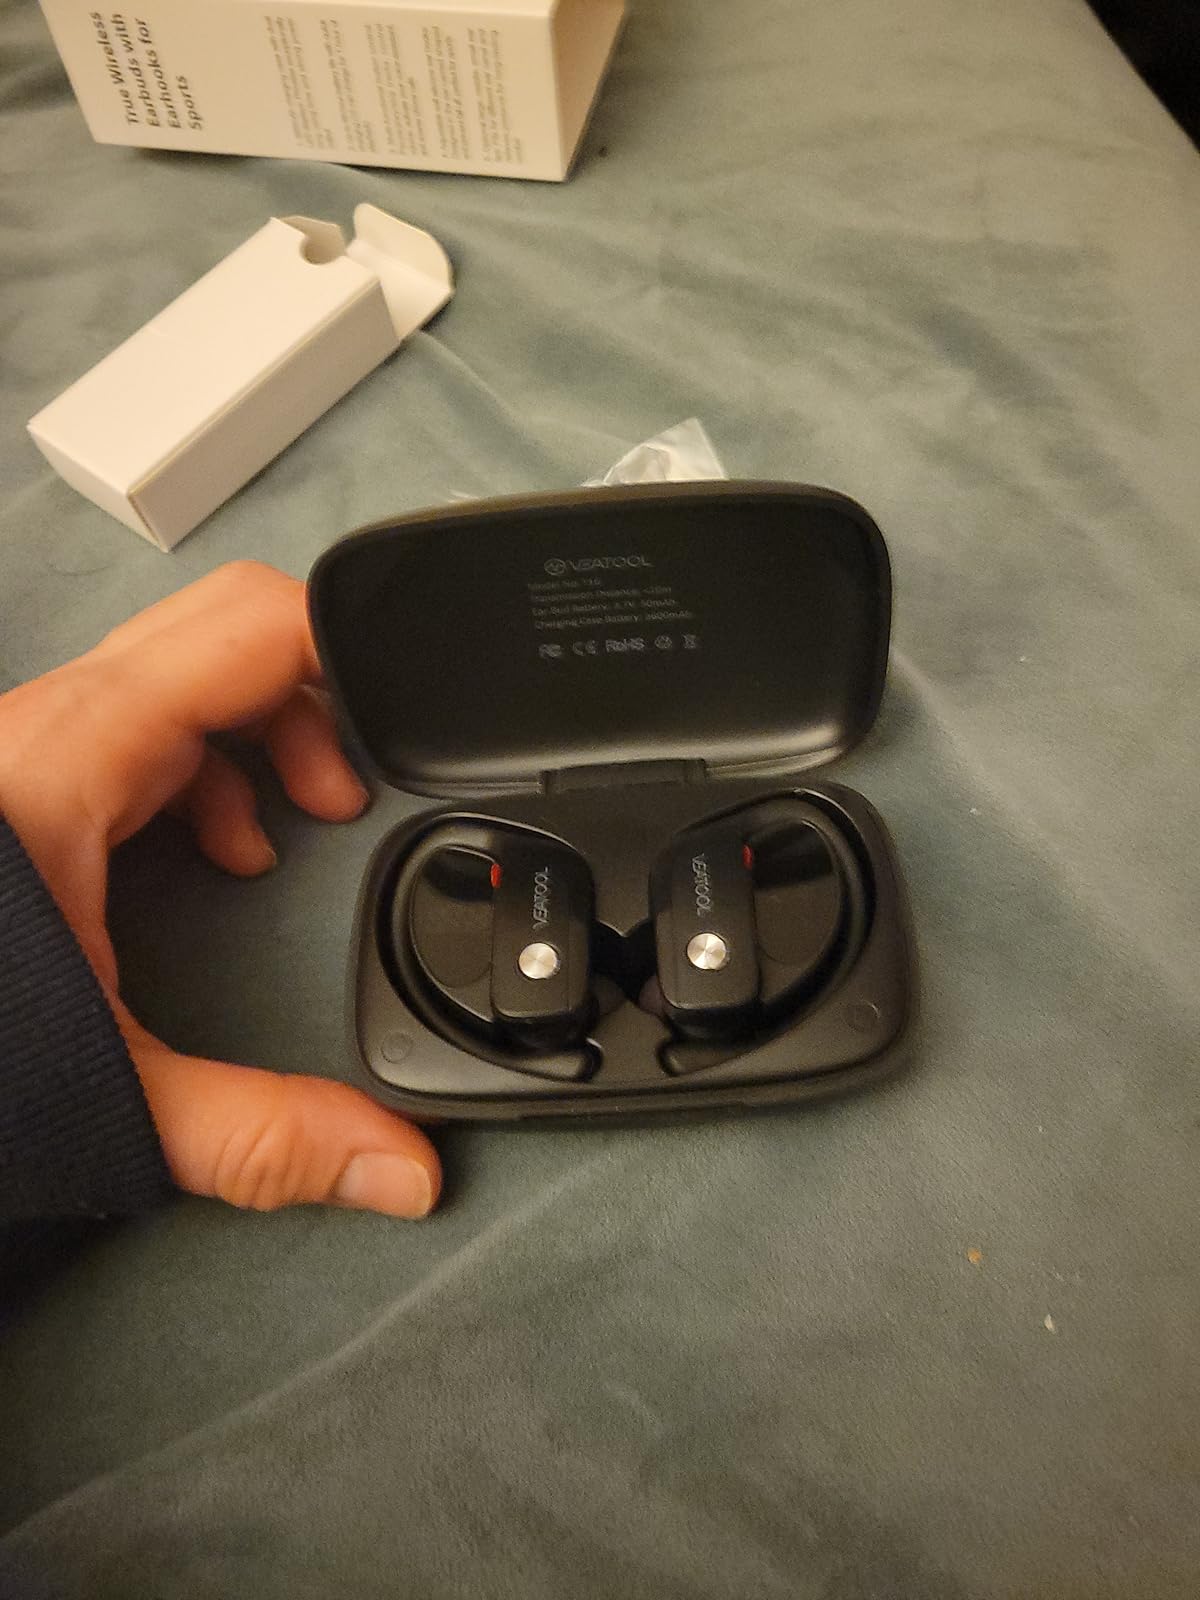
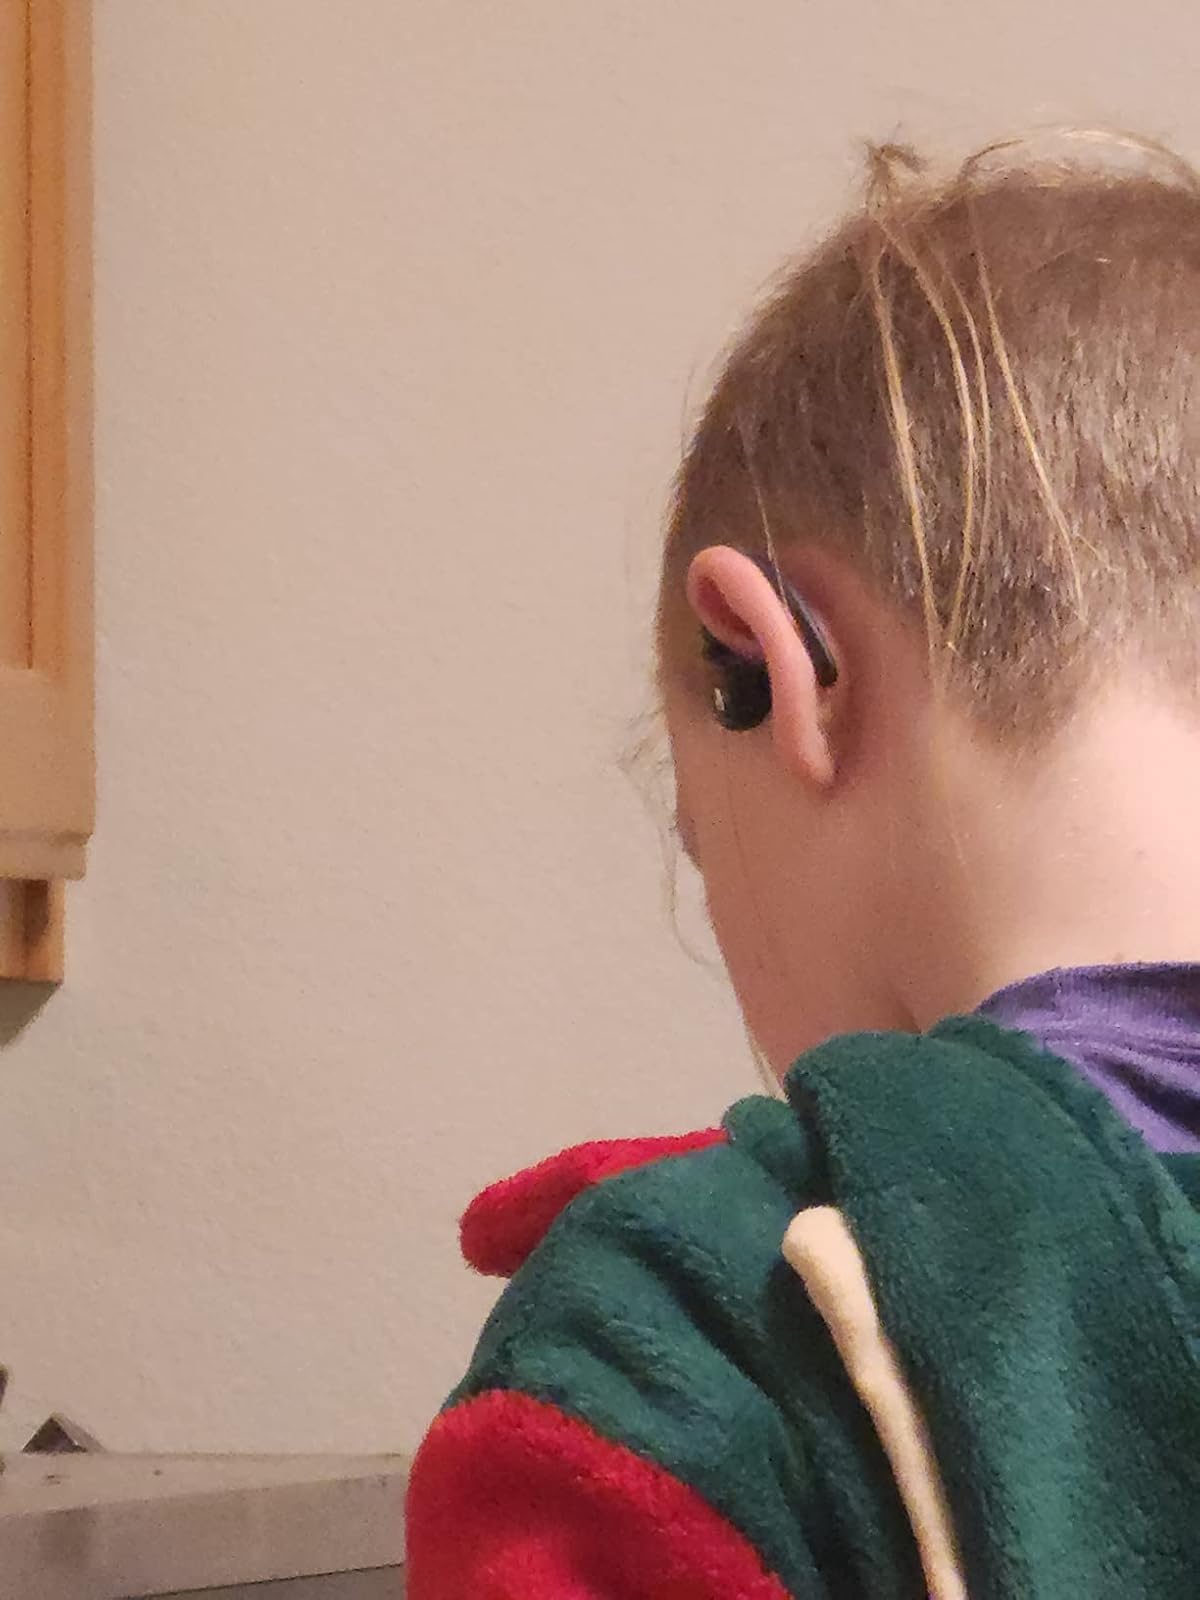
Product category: earbuds
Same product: yes